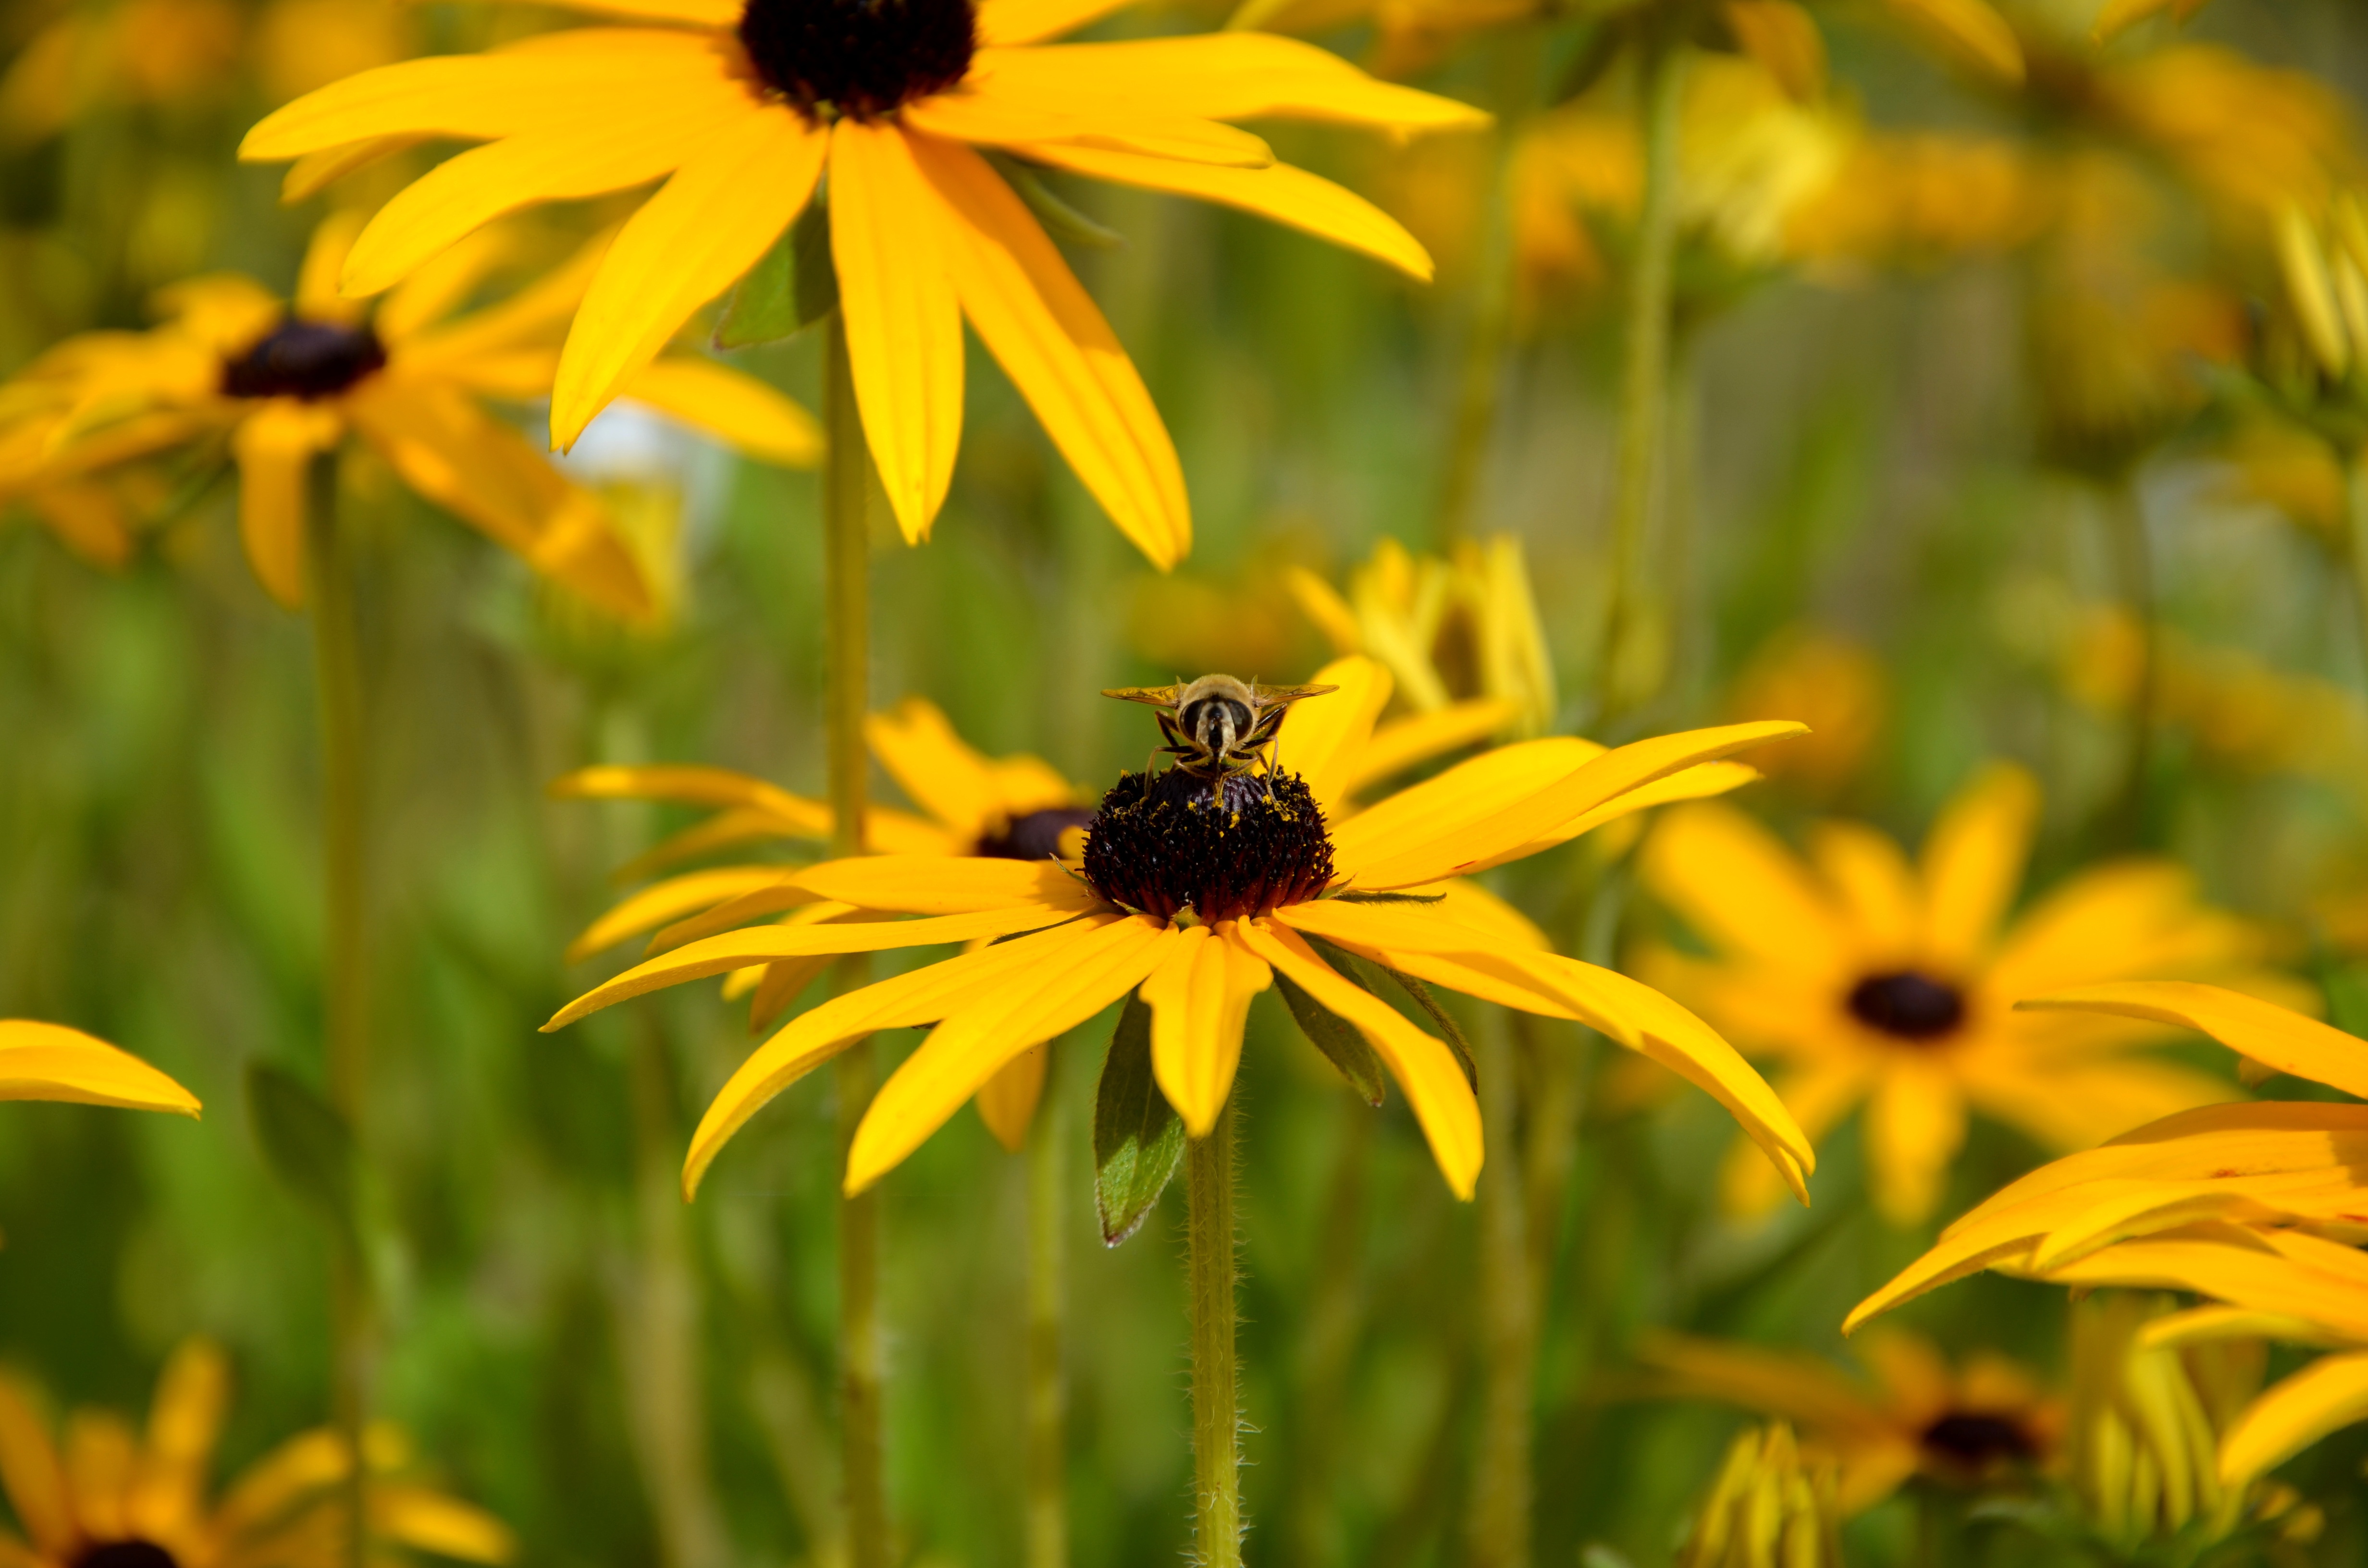
nature, blossom, plant, field, meadow, prairie, flower, petal, bloom, insect, botany, yellow, flora, fauna, sunflower, invertebrate, wildflower, close up, sun hat, bee, nectar, macro photography, garden flowers, flowering plant, honey bee, daisy family, insect garden, land plant, membrane winged insect